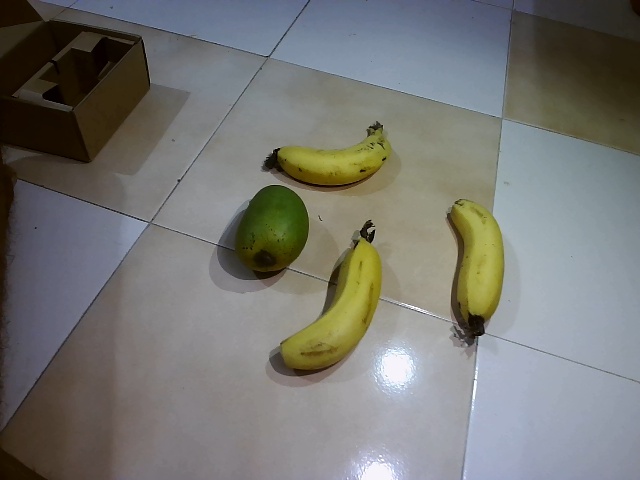
Label: Ripe_Banana